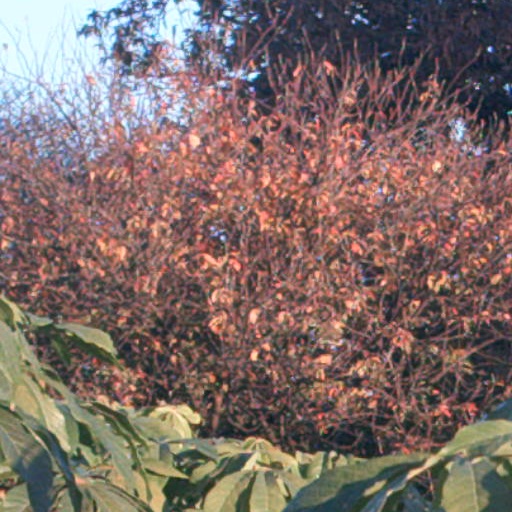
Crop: cassava